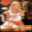
Label: woman